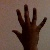
The image shows a hand gesture representing the number 5 in Indian Sign Language.